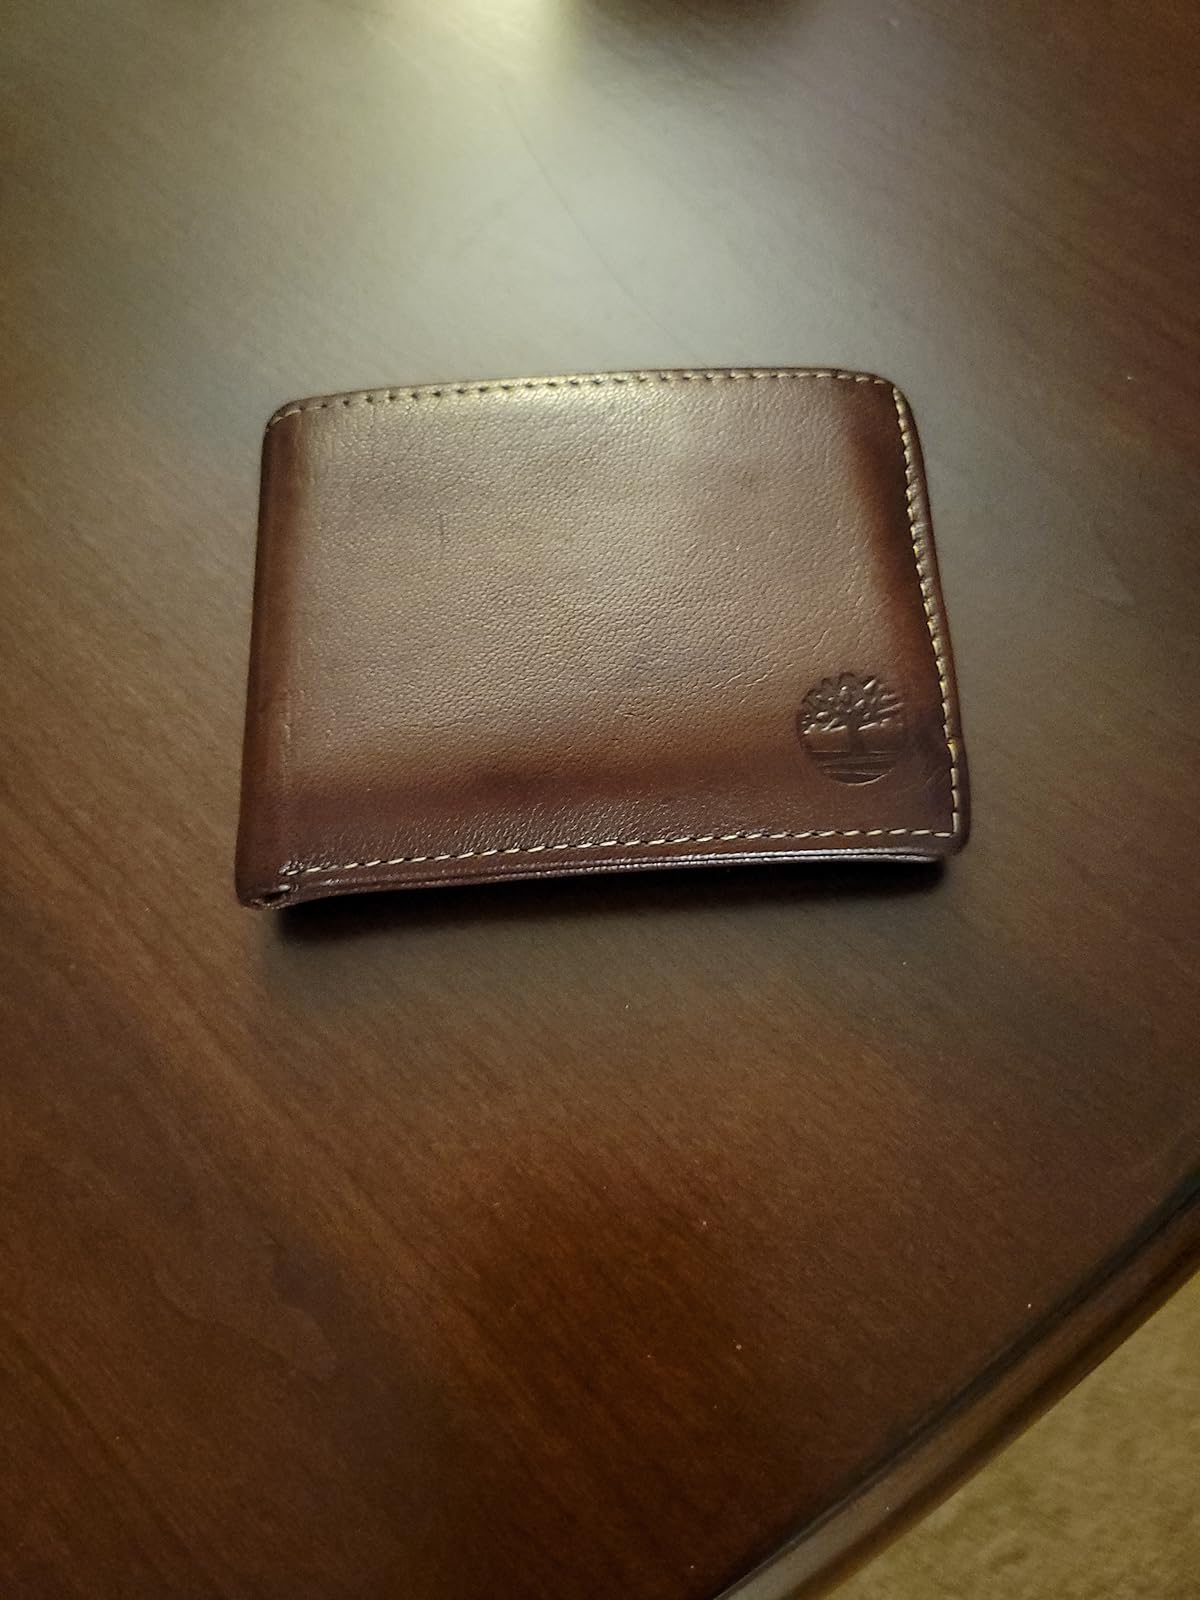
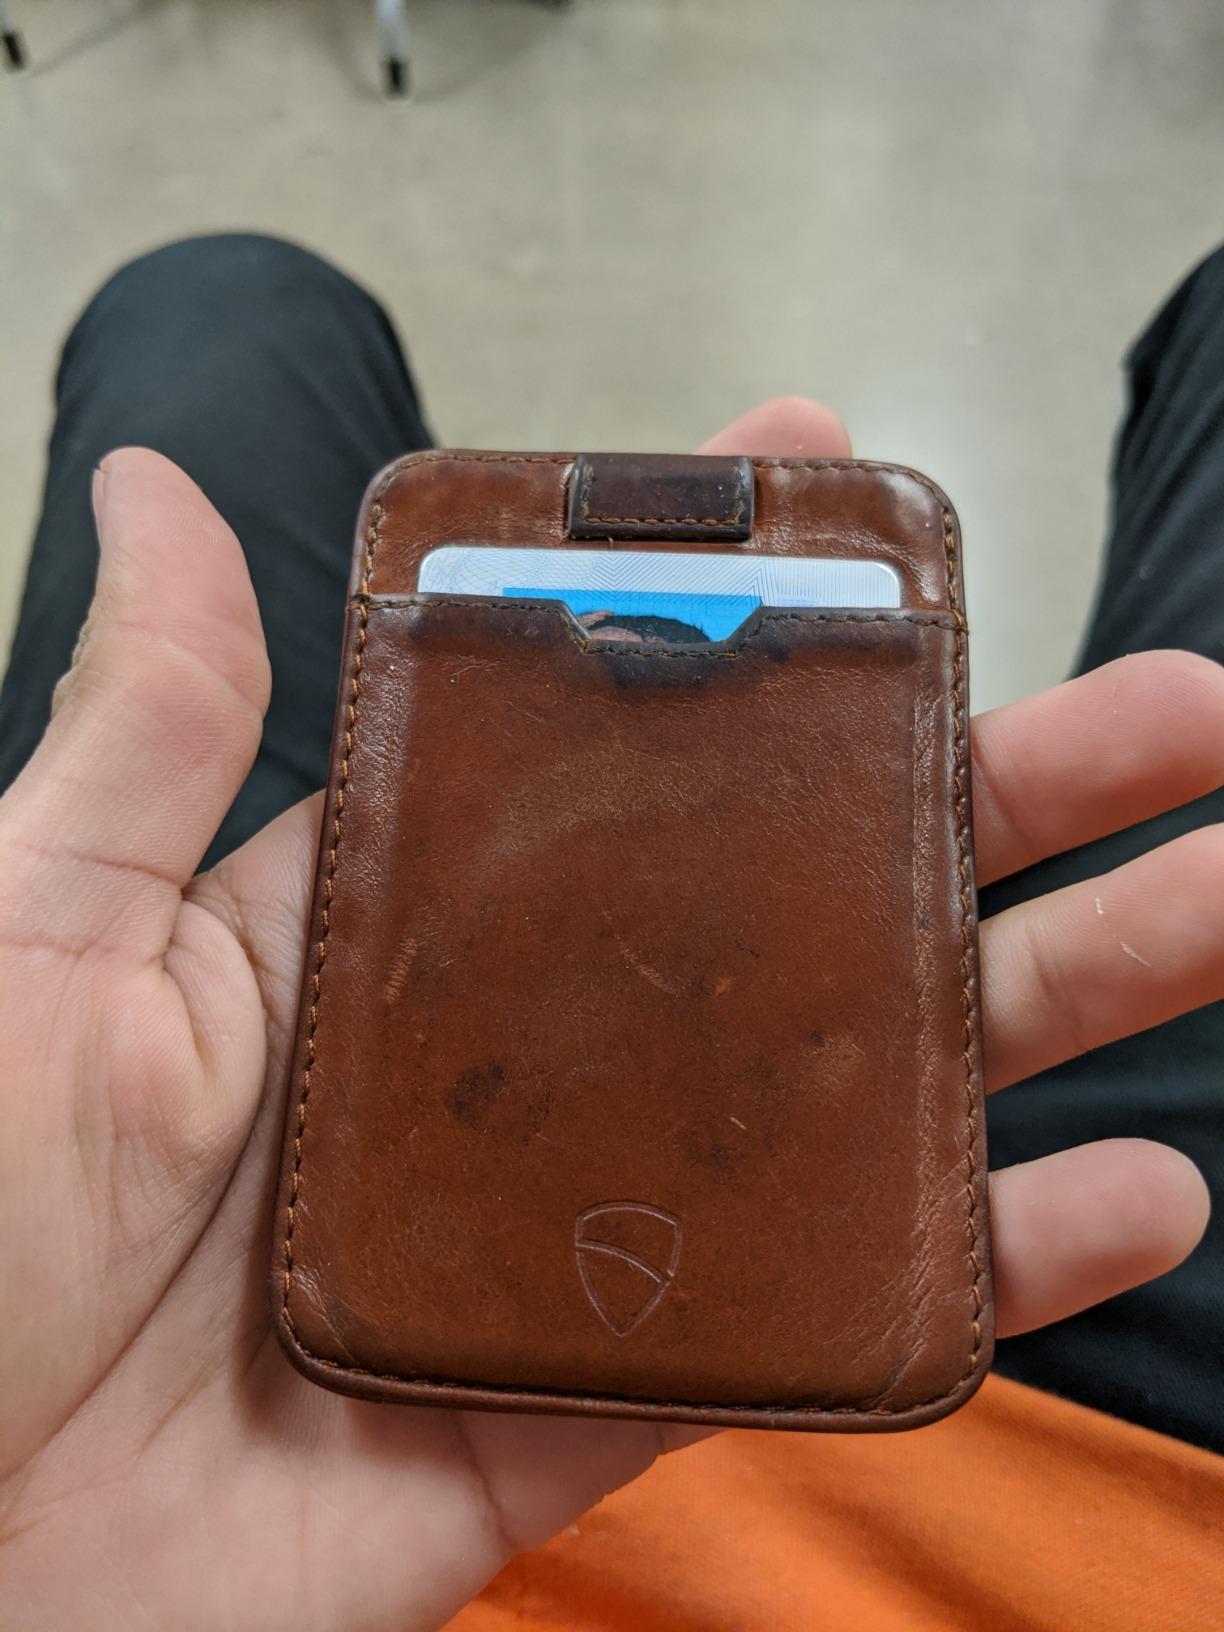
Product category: accessories_wallet
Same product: no